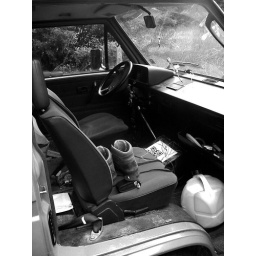
fAlk's van in the forest near ludwigsfelde